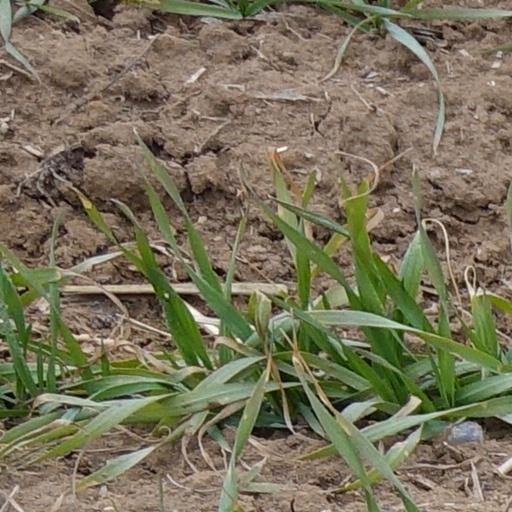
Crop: wheat